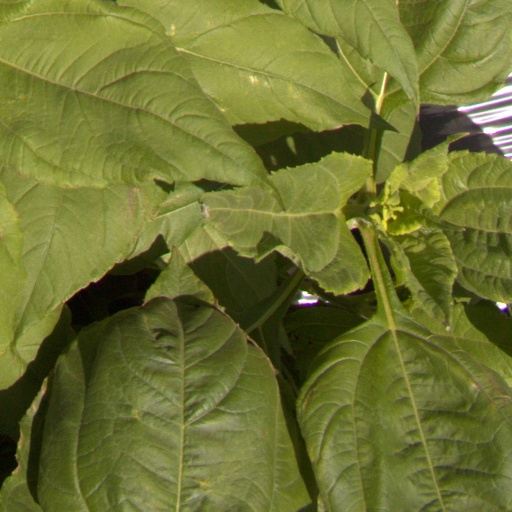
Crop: Jerusalem artichoke